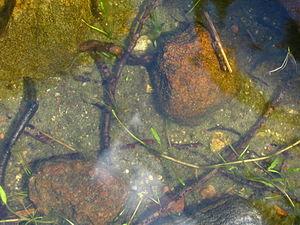
Cette liste de Tracheophyta de Bosnie-Herzégovine, ainsi que d’espèces introduites est un aperçu incomplet d’espèces de mousses, de fougères, de gymnospermes et d’angiospermes citées dans la littérature disponible en langues bosniaque, croate, serbe et serbo-croate. Cet aperçu n’inclue pas des espèces cultivées ni celles occasionnellement introduites.